Oriana Wilson

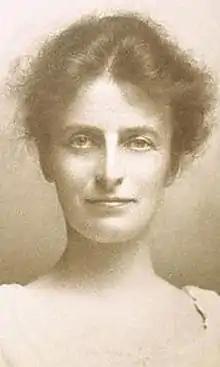

Oriana Fanny Wilson, (née Souper; c. 1874 – 25 April 1945) was a British naturalist and humanitarian who received the Commander of the Order of the British Empire for her services during the First World War. Her husband was the polar explorer Edward Adrian Wilson.